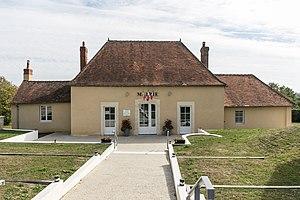
Mairie de Saint-Léger-sur-Sarthe.
Saint-Léger-sur-Sarthe est une commune française, située dans le département de l'Orne en région Normandie, peuplée de 346 habitants.